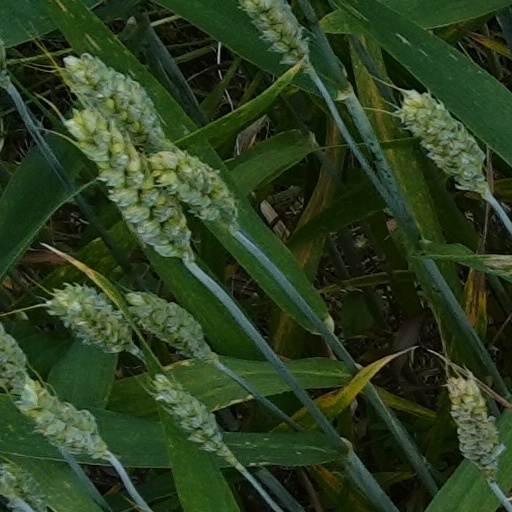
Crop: wheat